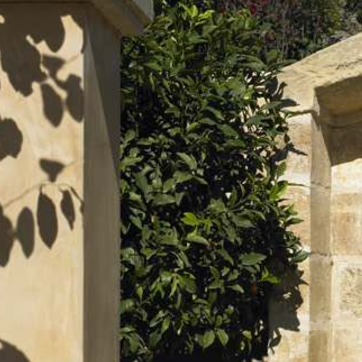
Material: foliage